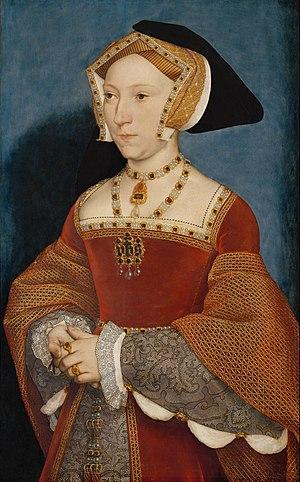
Henri VIII fut roi d'Angleterre et d'Irlande de 1509 à sa mort.